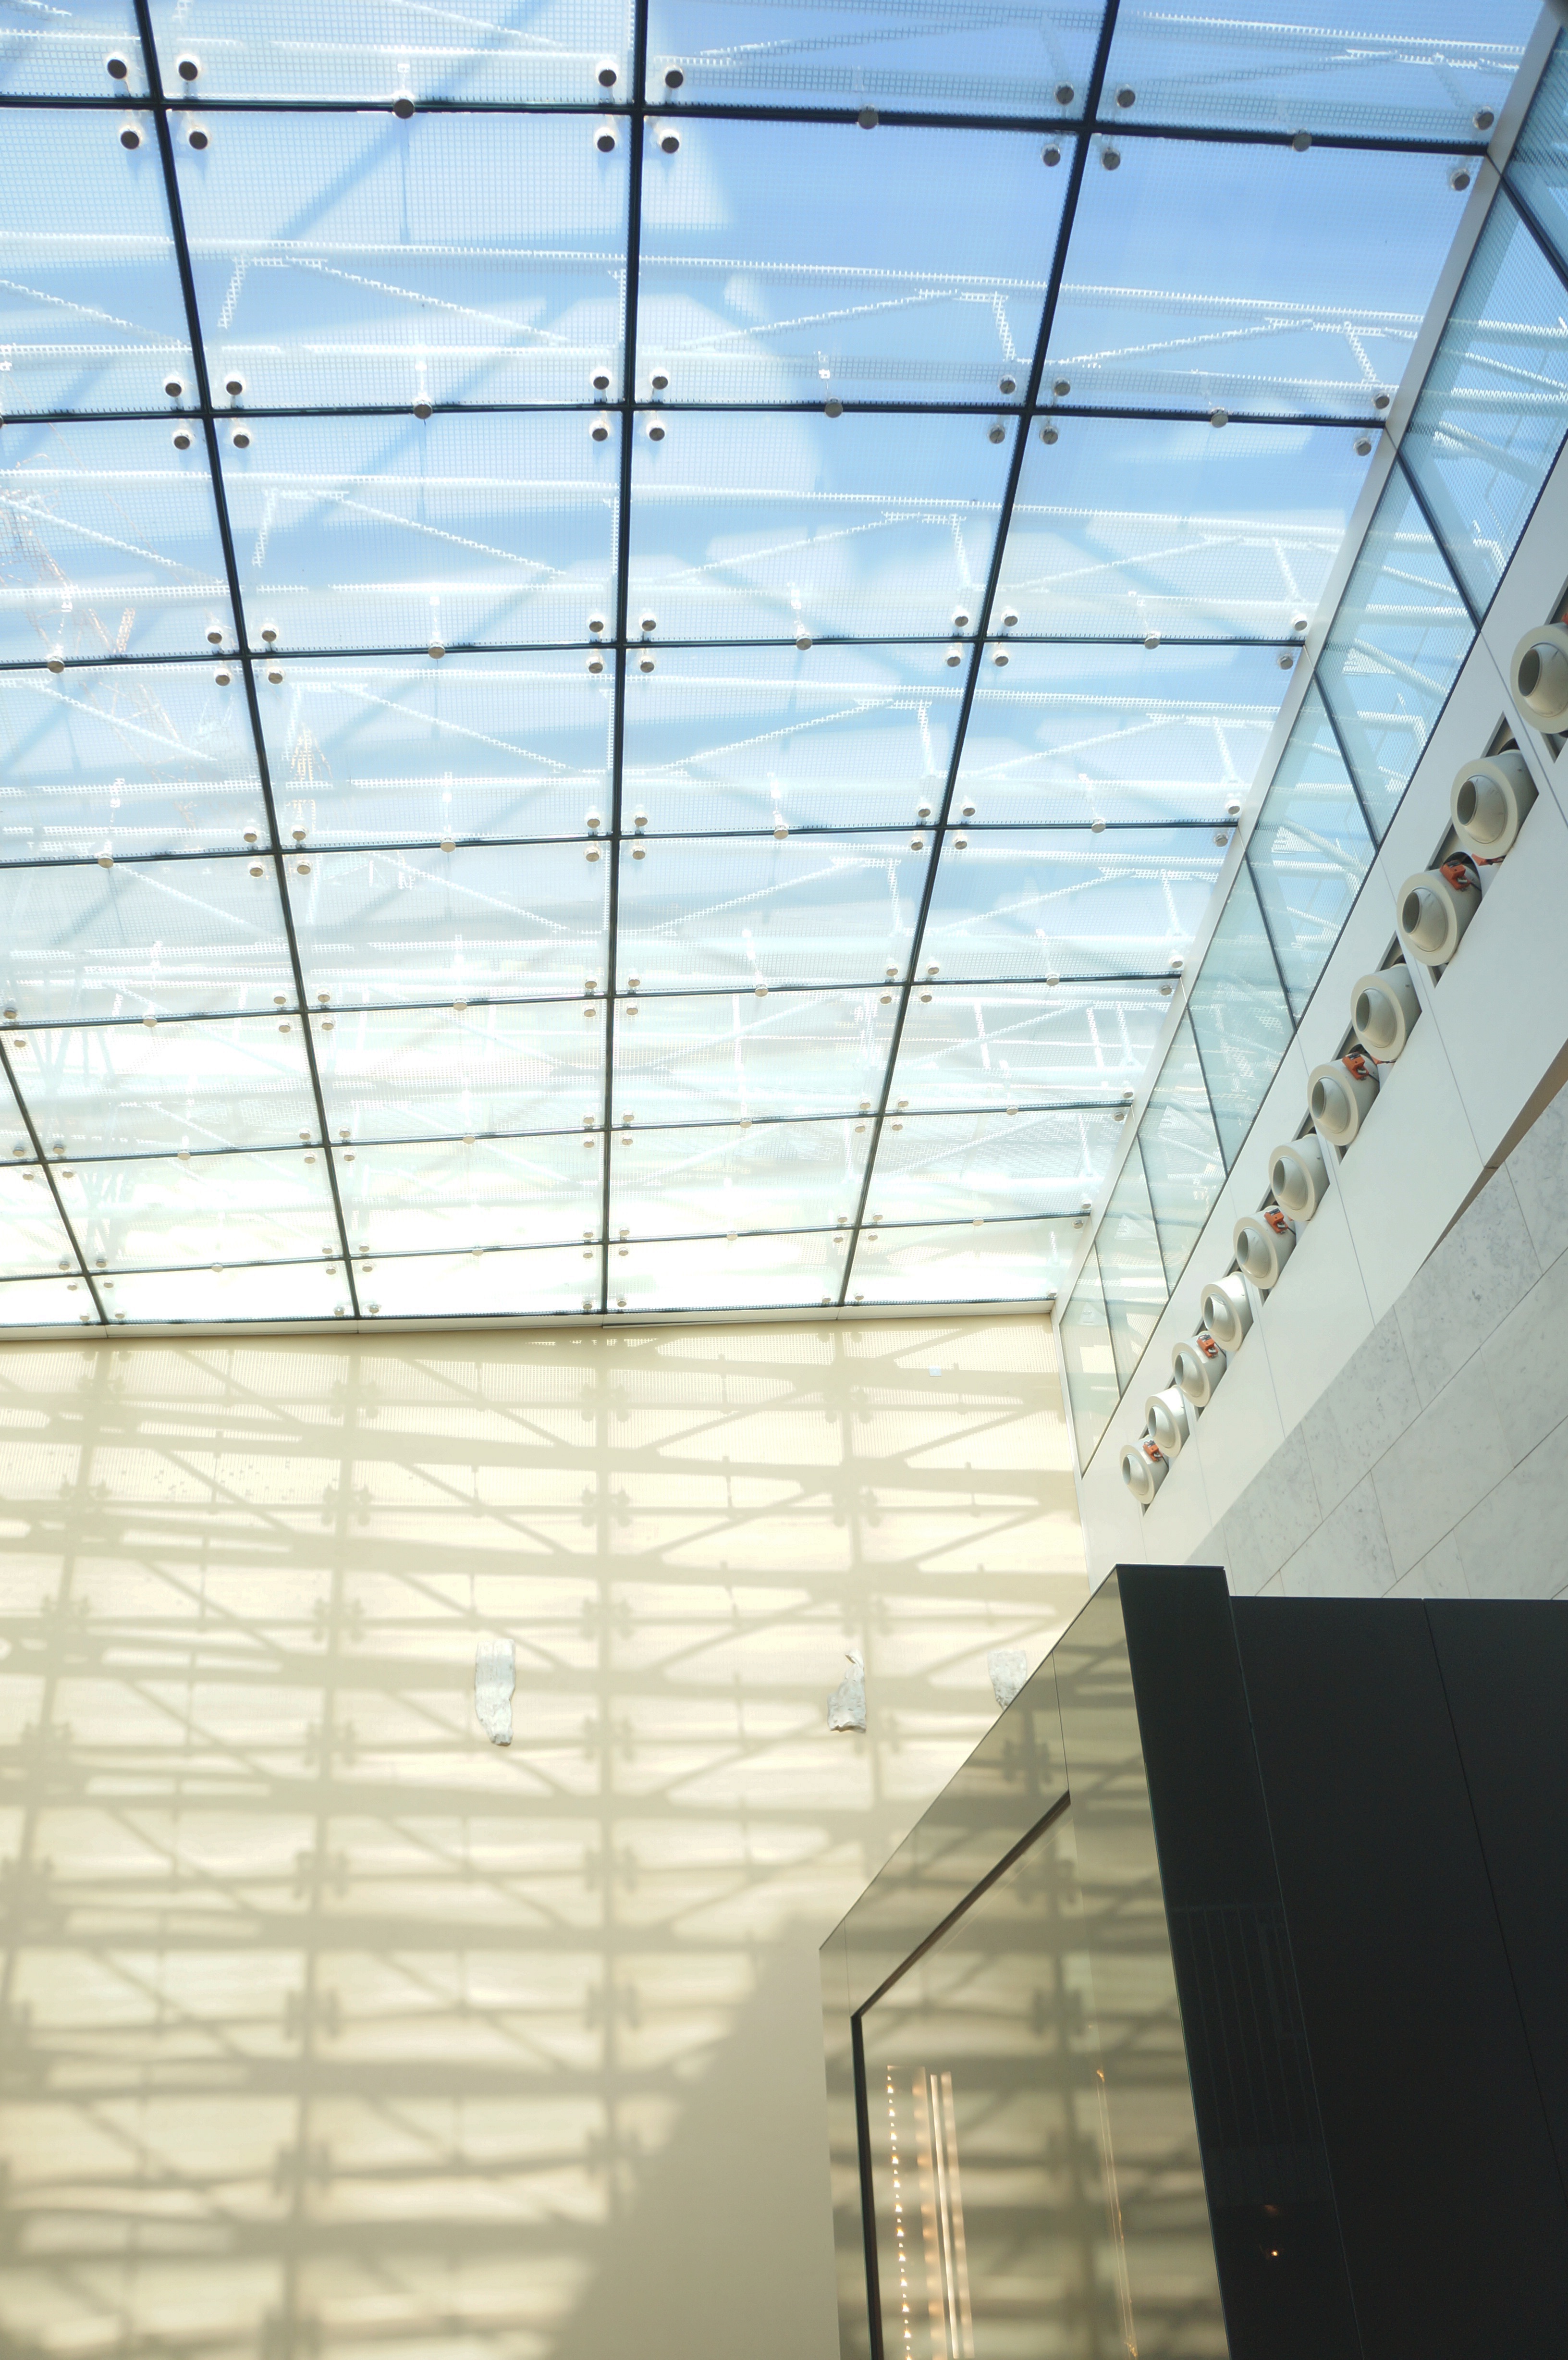
architecture, window, roof, skyscraper, ceiling, line, facade, lighting, interior design, design, daylighting, window covering, window treatment